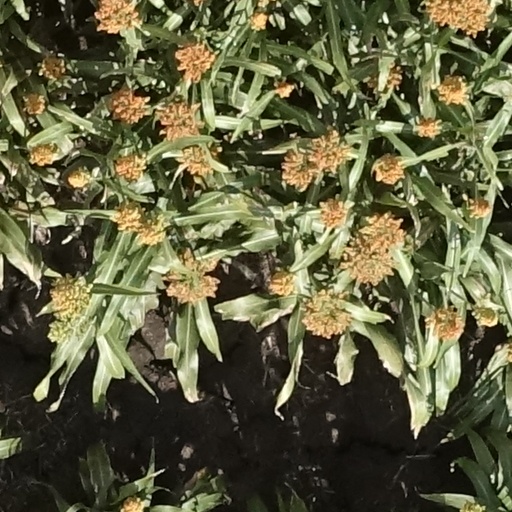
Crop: sorghum